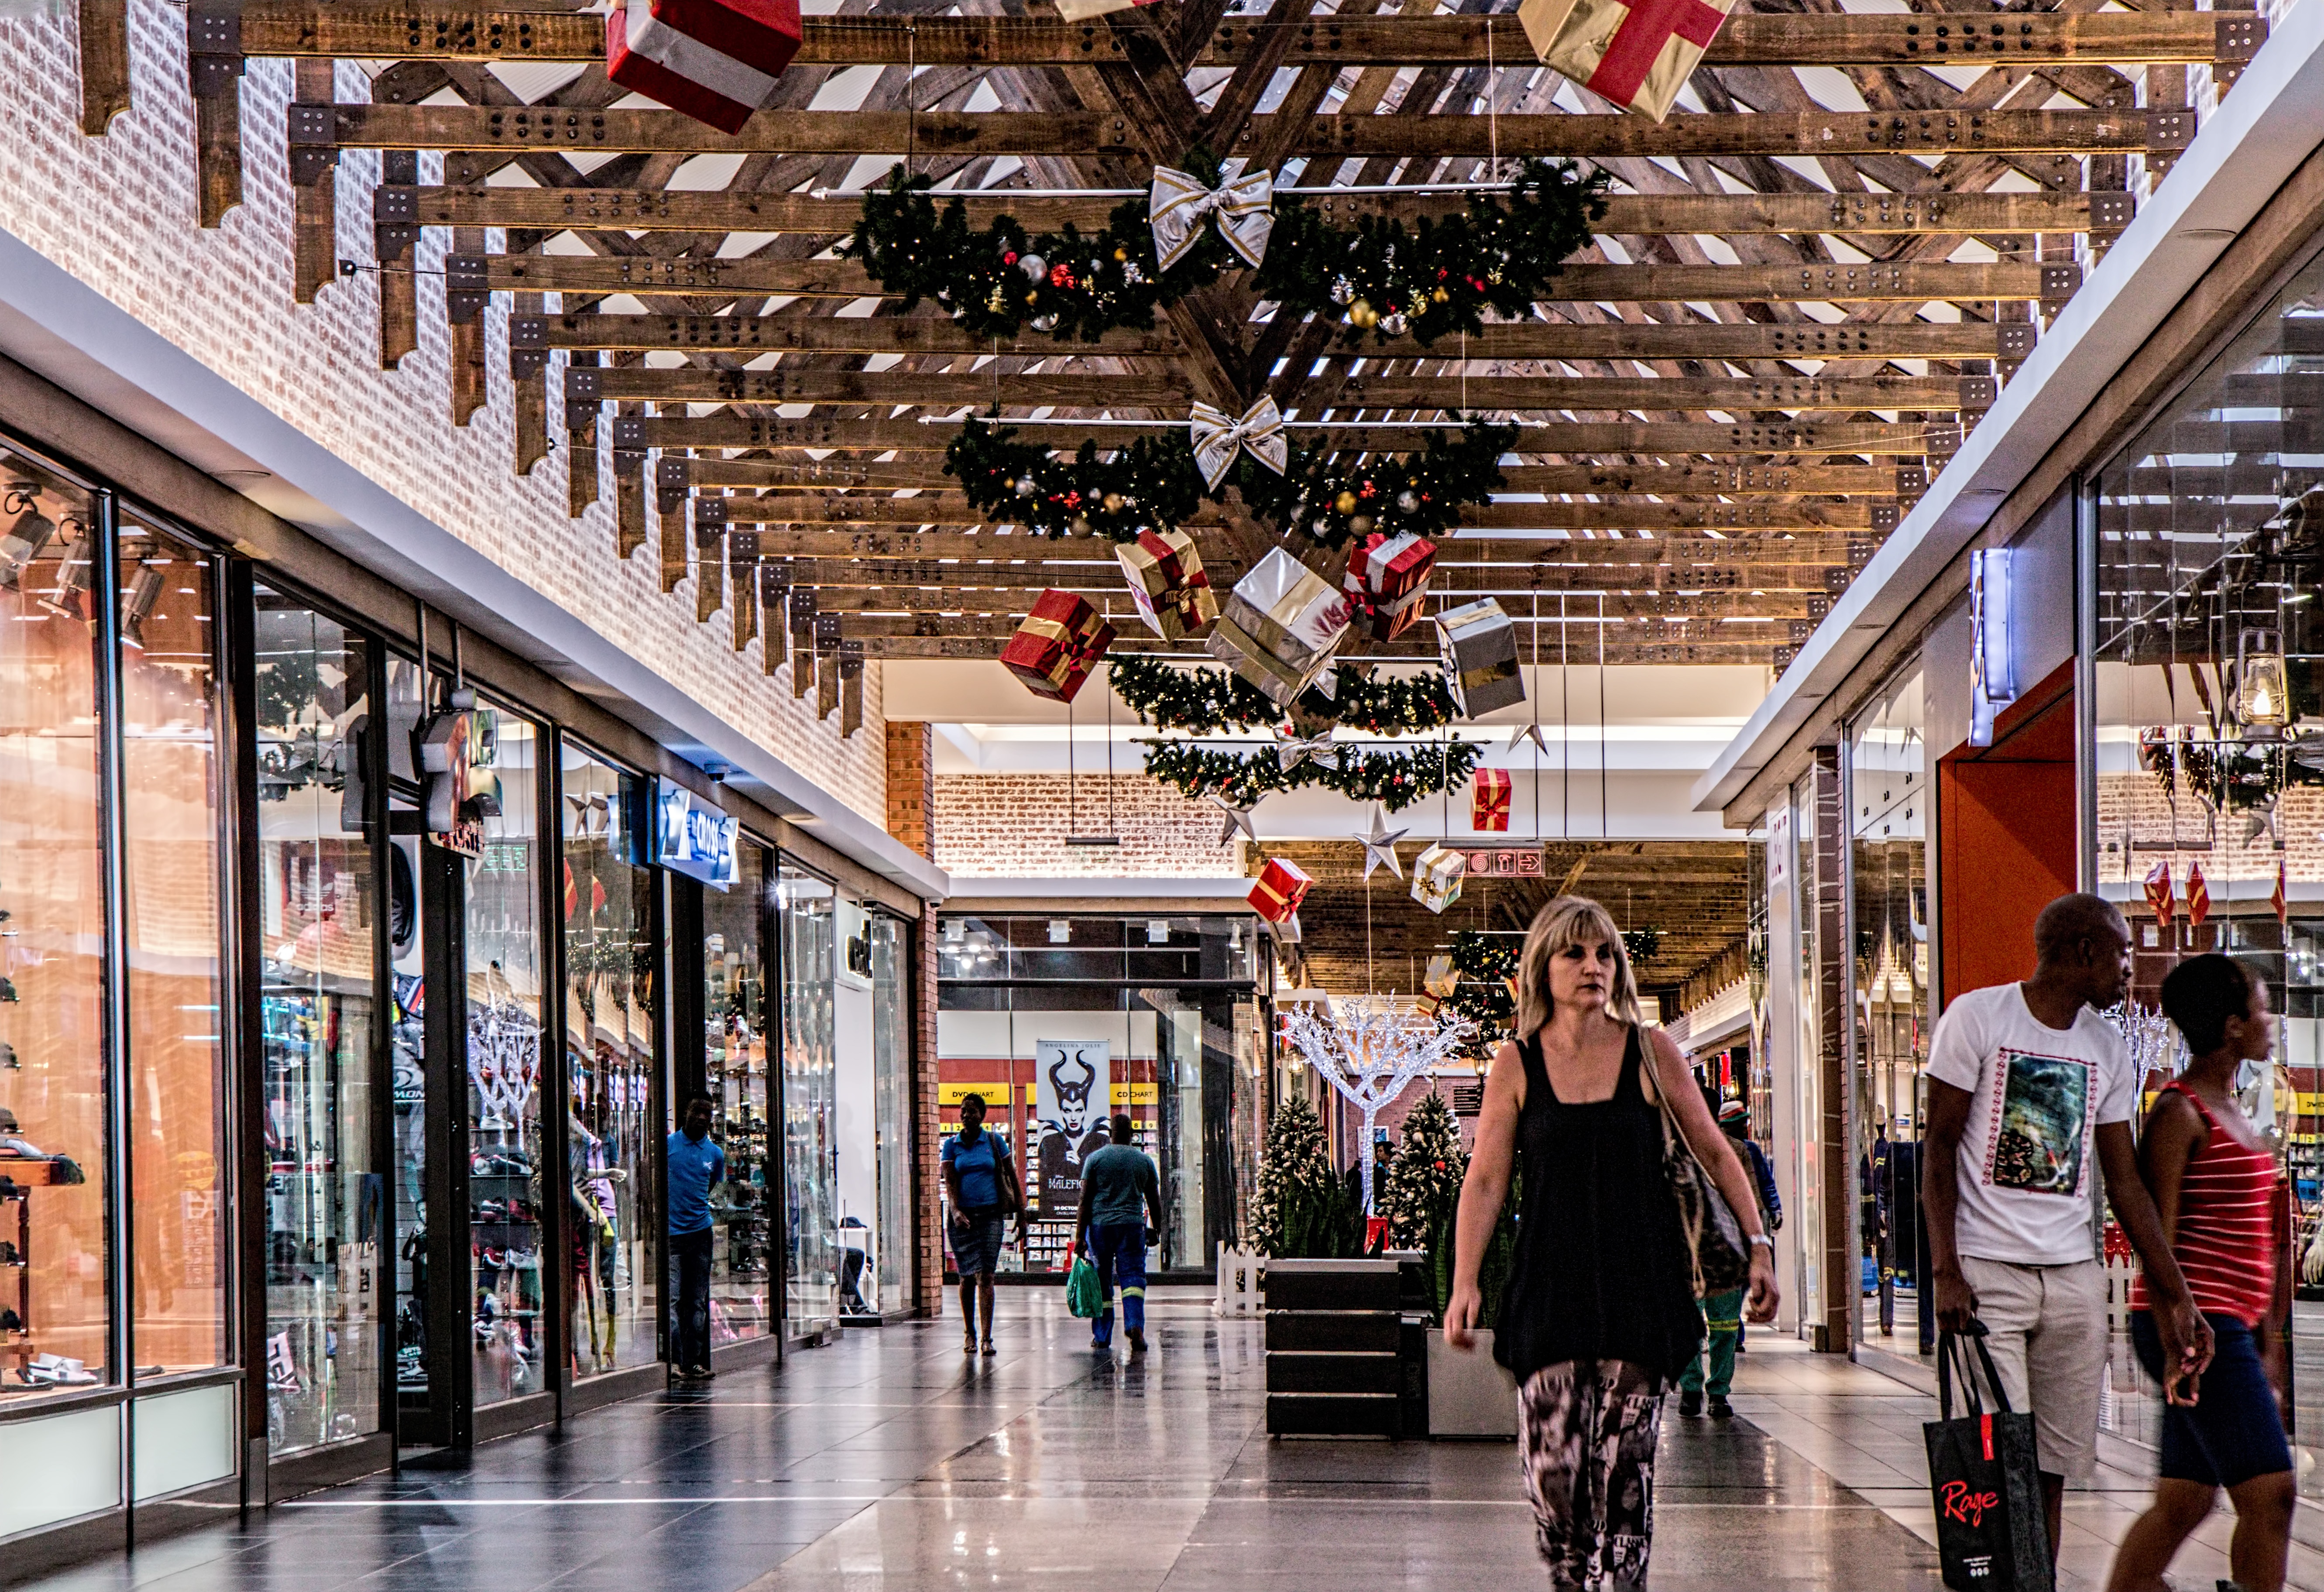
woman, building, shop, store, plaza, shopping, tourism, merchandise, public transport, gifts, center, trade, mall, tourist attraction, commerce, economy, consumerism, presents, marketing, retail, customers, purchase, shopping mall, christmas shopping, spending, consumers, outlet store, holiday shopping, economic activity